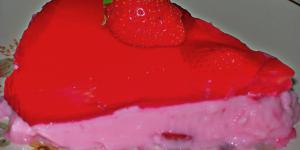
postre con frutillas y gelatina